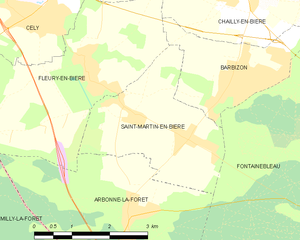
Carte des communes françaises Saint-Martin-en-Bière